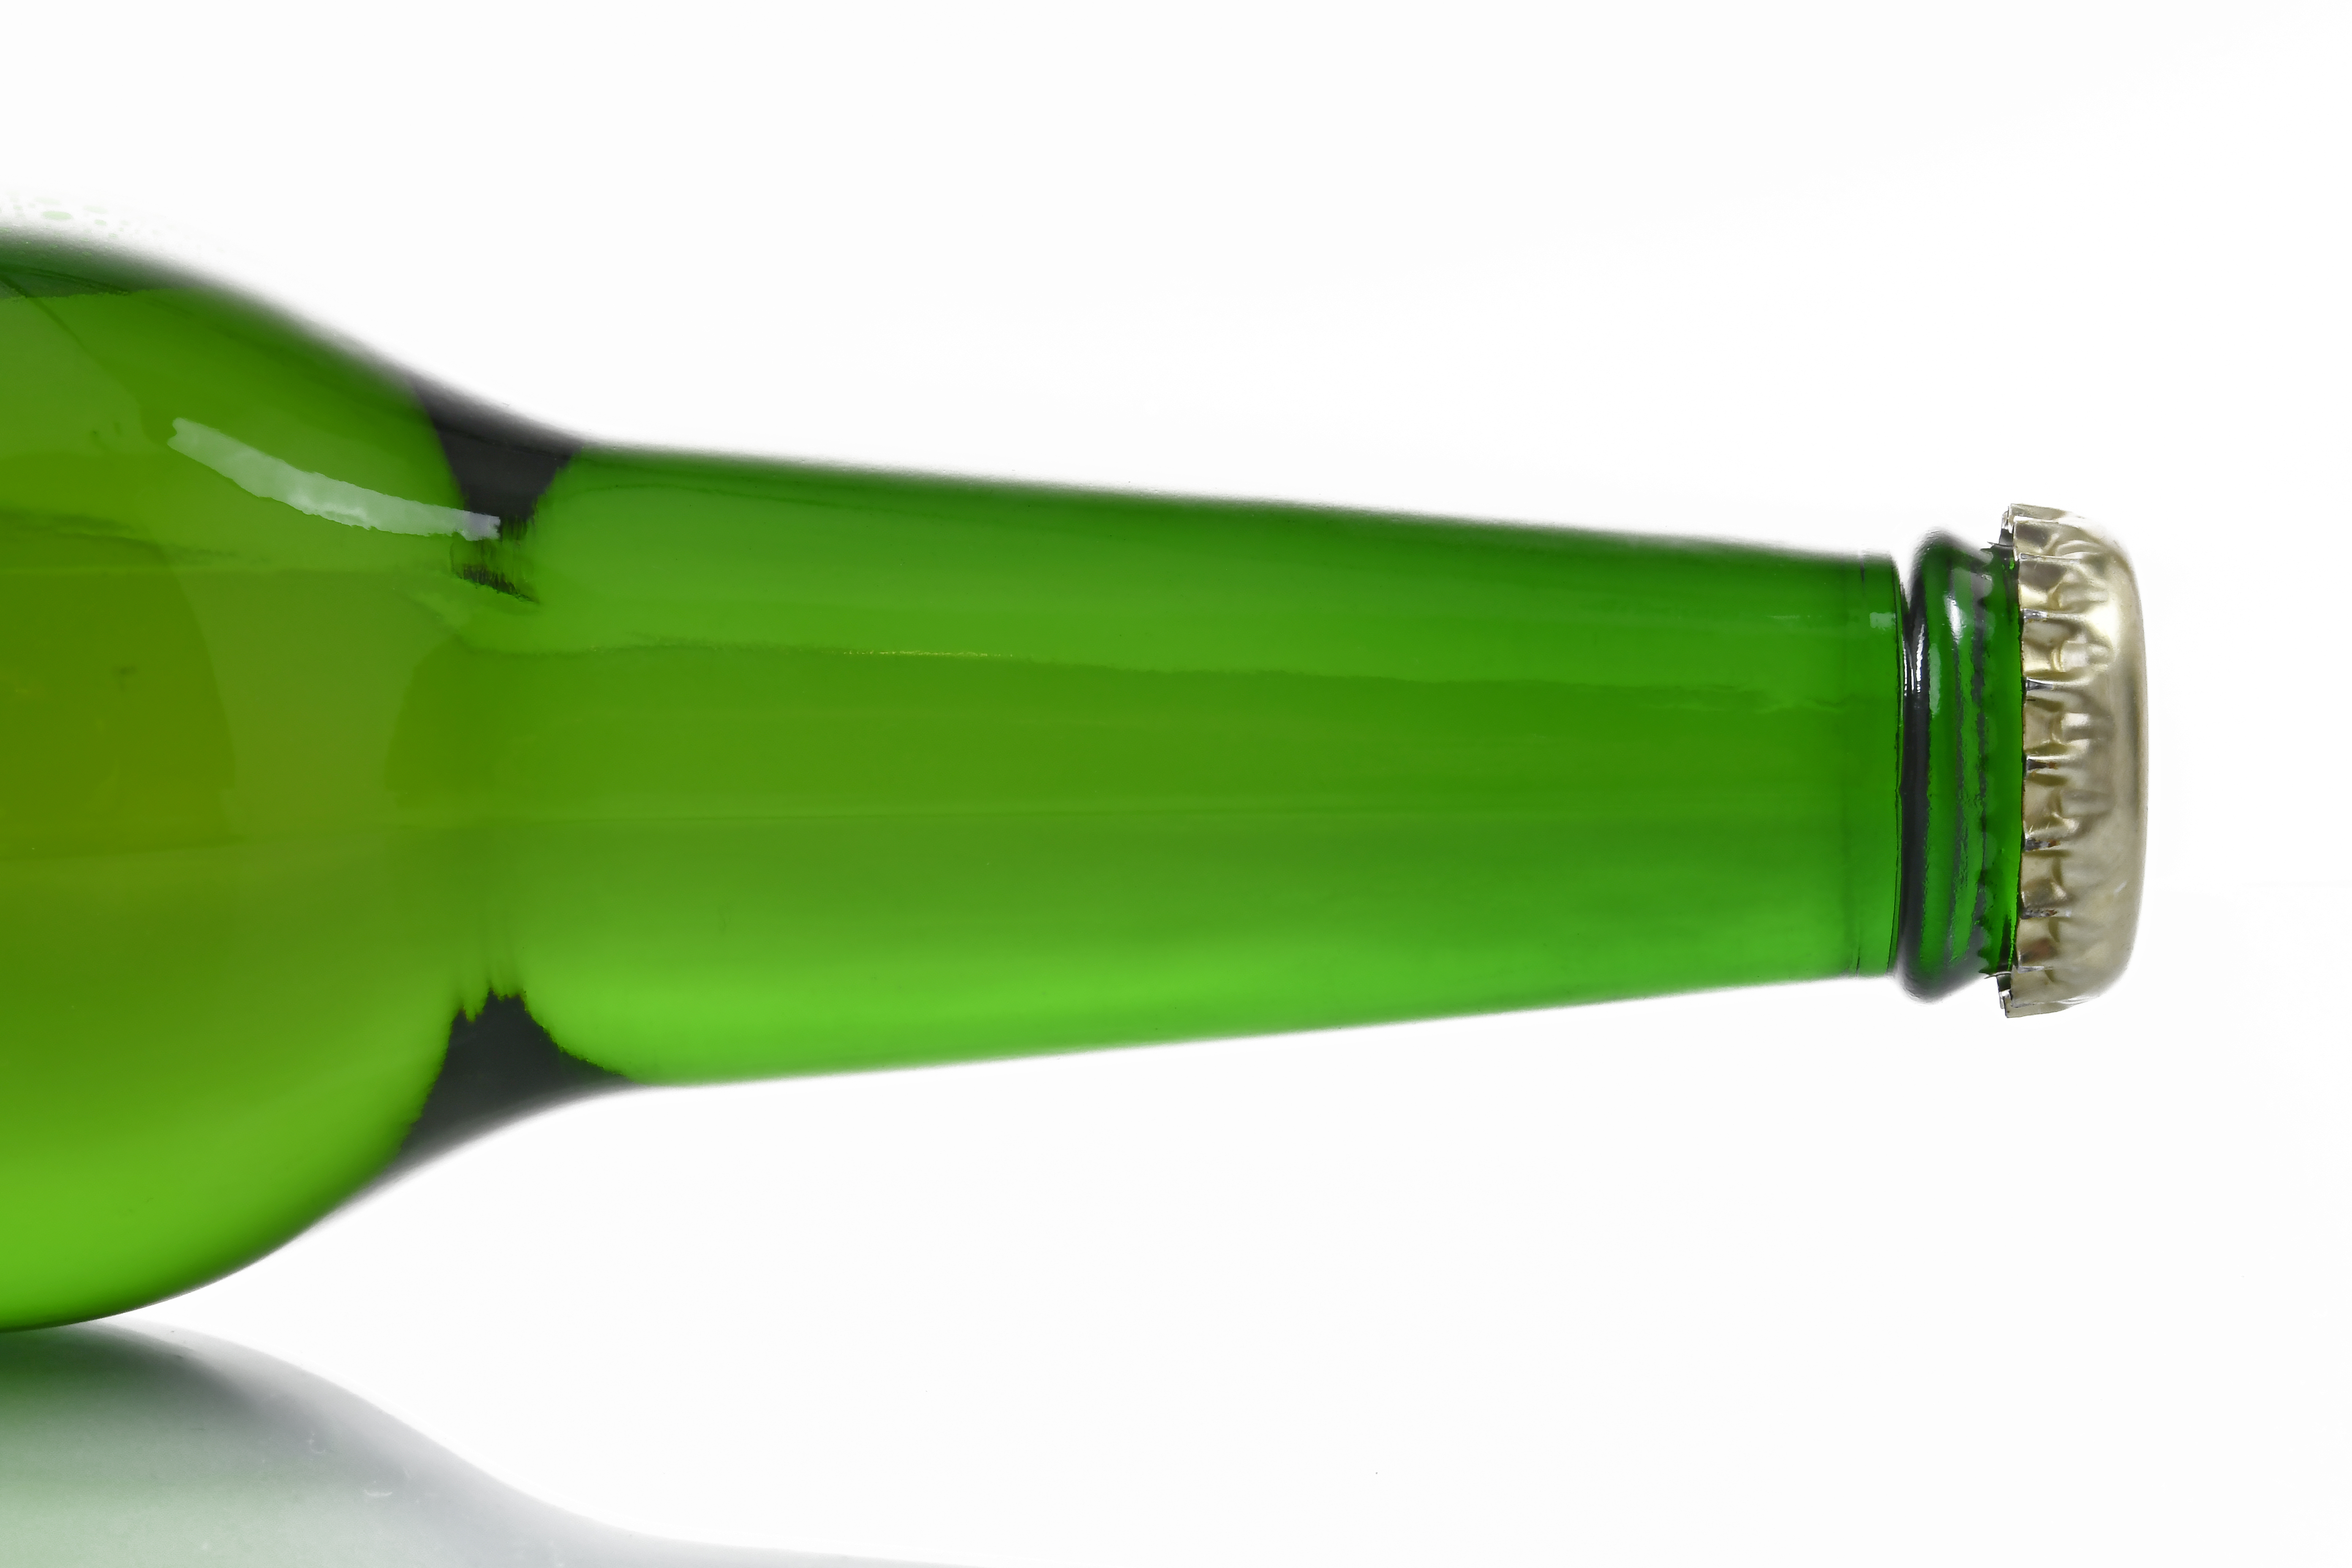
alcohol, background, beer, bio, bottle, capsule, cold, full, glass, gold, green, health, healthy, isolated, lifestyle, liquid, medical, medication, medicine, nutrient, nutrition, nutritional, object, transparent, treatment, Emergency Light